Tadao Takashima

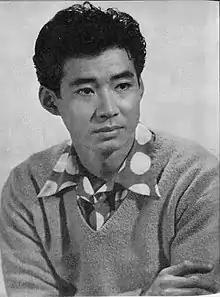
Tadao Takashima in 1956

(27 July 1930 – 26 June 2019) was a Japanese actor and jazz musician. He appeared in more than 100 films, including the Toho productions "King Kong vs. Godzilla", "Atragon", and "Frankenstein vs. Baragon". He also performed in stage musicals such as "My Fair Lady" and appeared in several television shows.